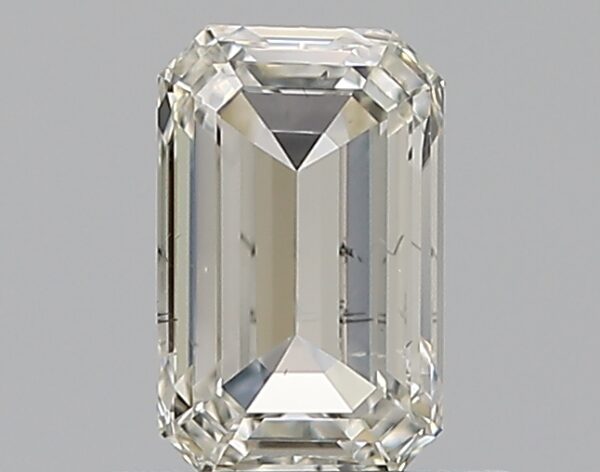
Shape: emerald
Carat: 0.72
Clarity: SI2
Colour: J
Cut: EX
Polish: VG
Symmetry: VG
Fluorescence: F
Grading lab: GIA
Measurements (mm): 6.36 x 3.99 x 2.64